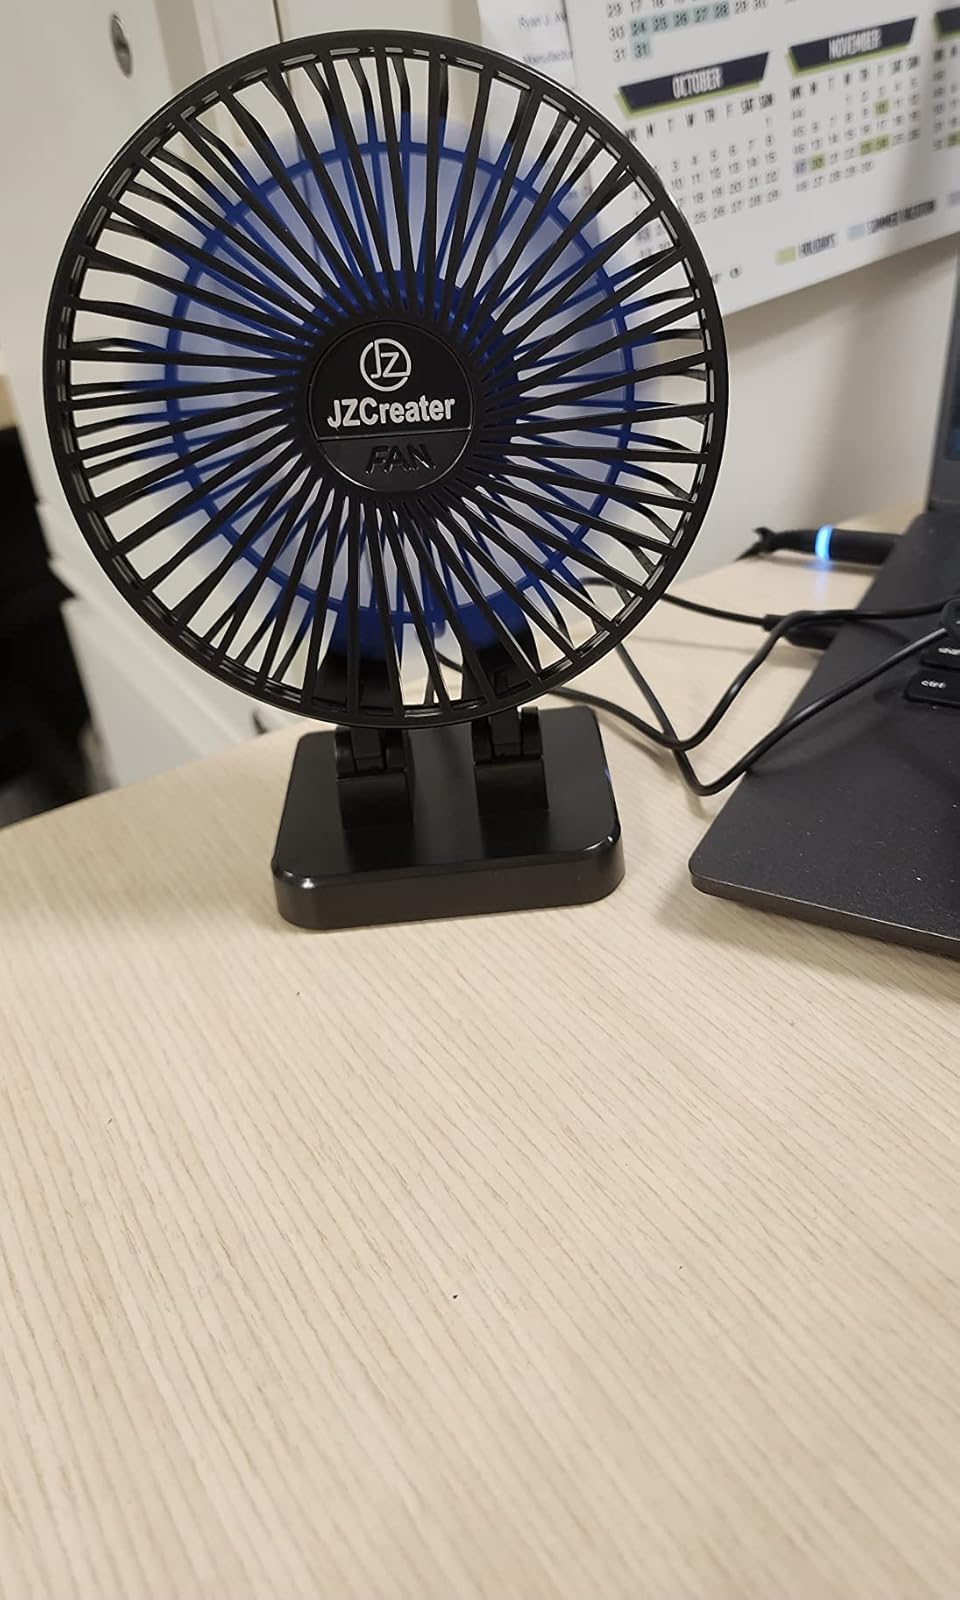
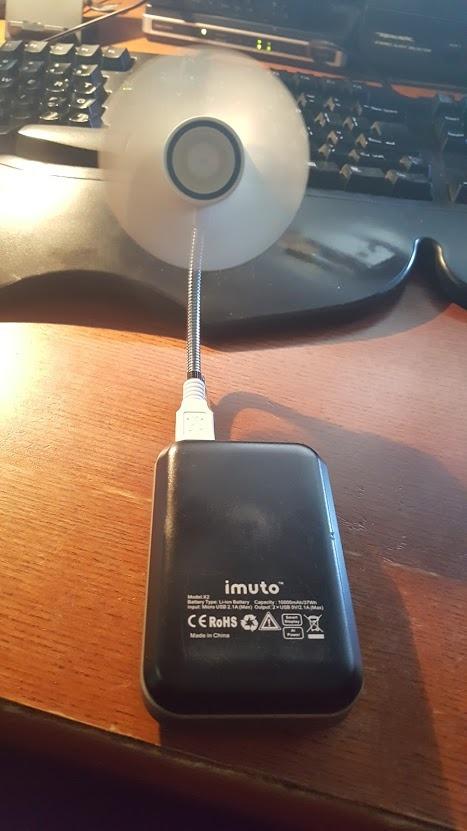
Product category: fan
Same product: no